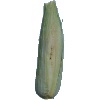
Label: Corn Husk 1